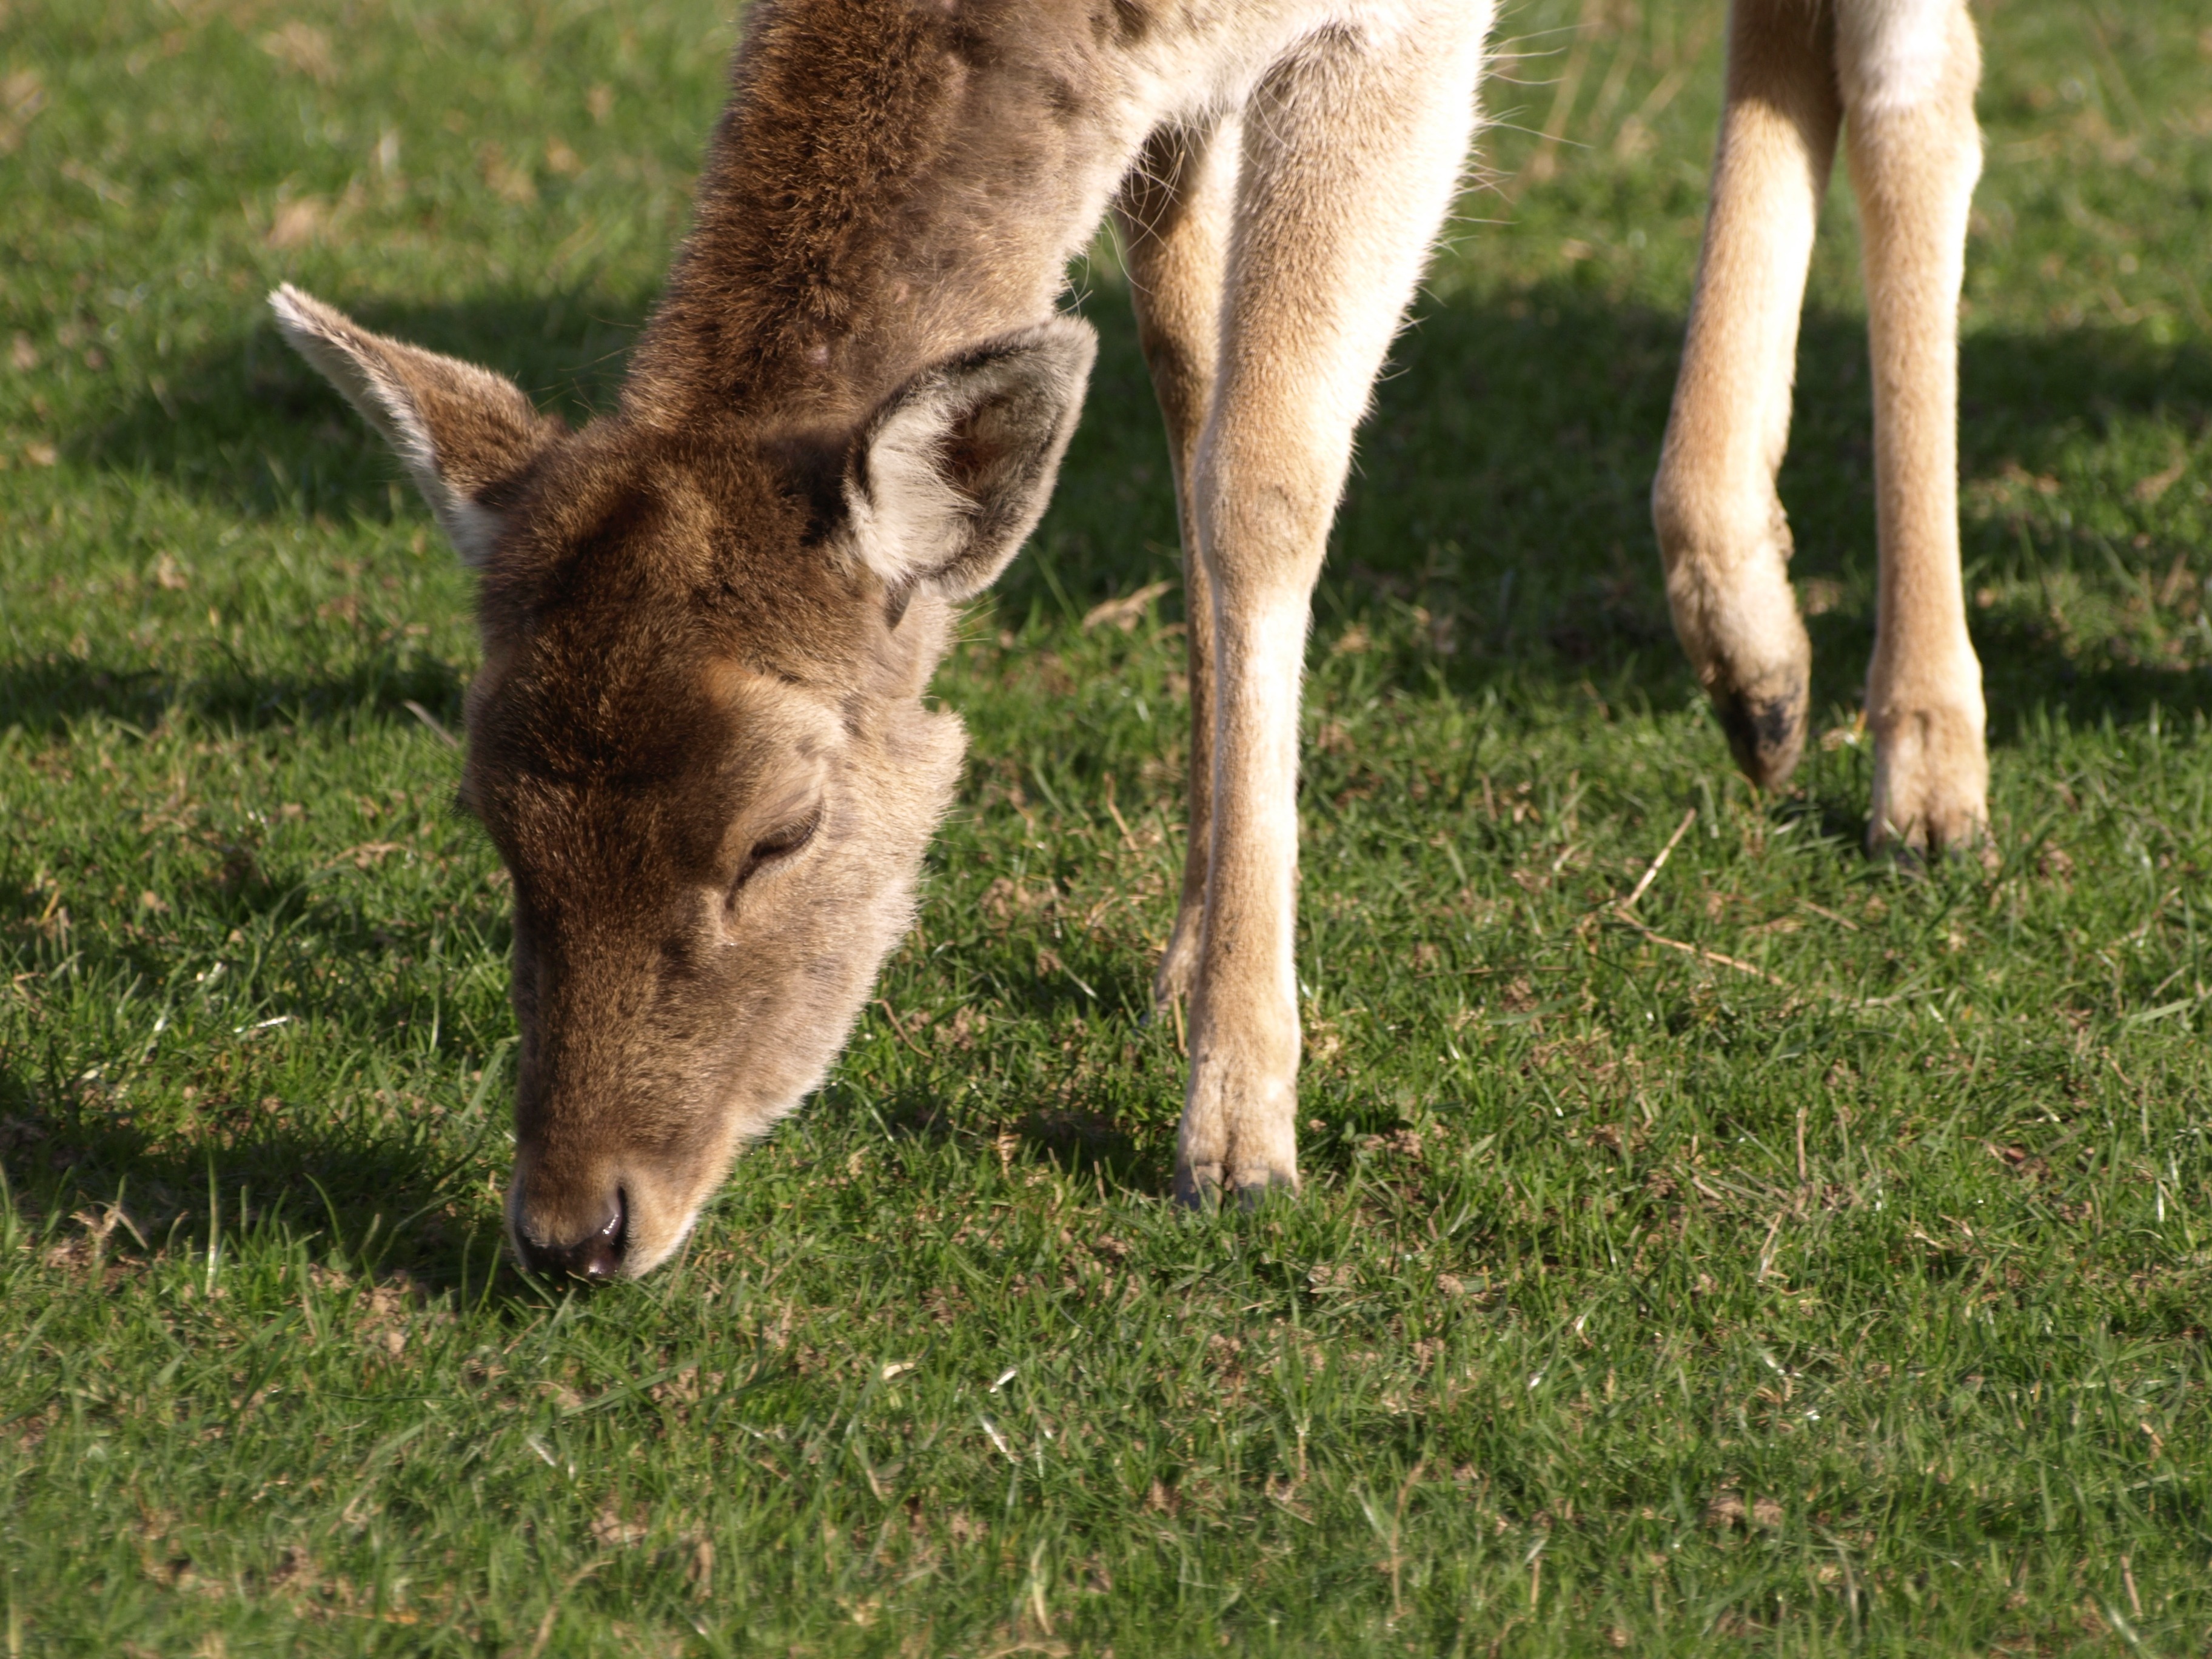
nature, forest, grass, animal, wildlife, wild, grazing, mammal, fauna, kangaroo, graze, donkey, vertebrate, marsupial, roe deer, scheu, macropodidae, horse like mammal